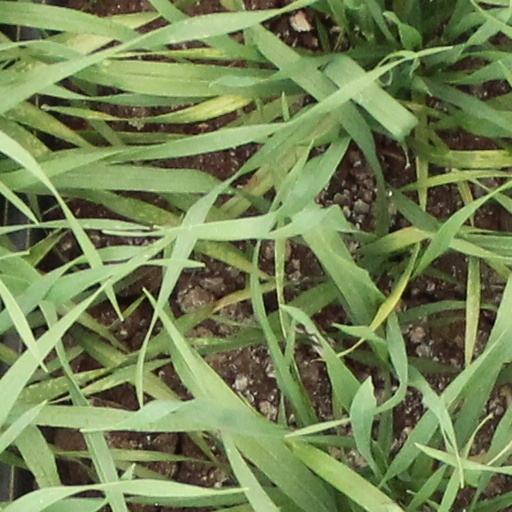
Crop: wheat